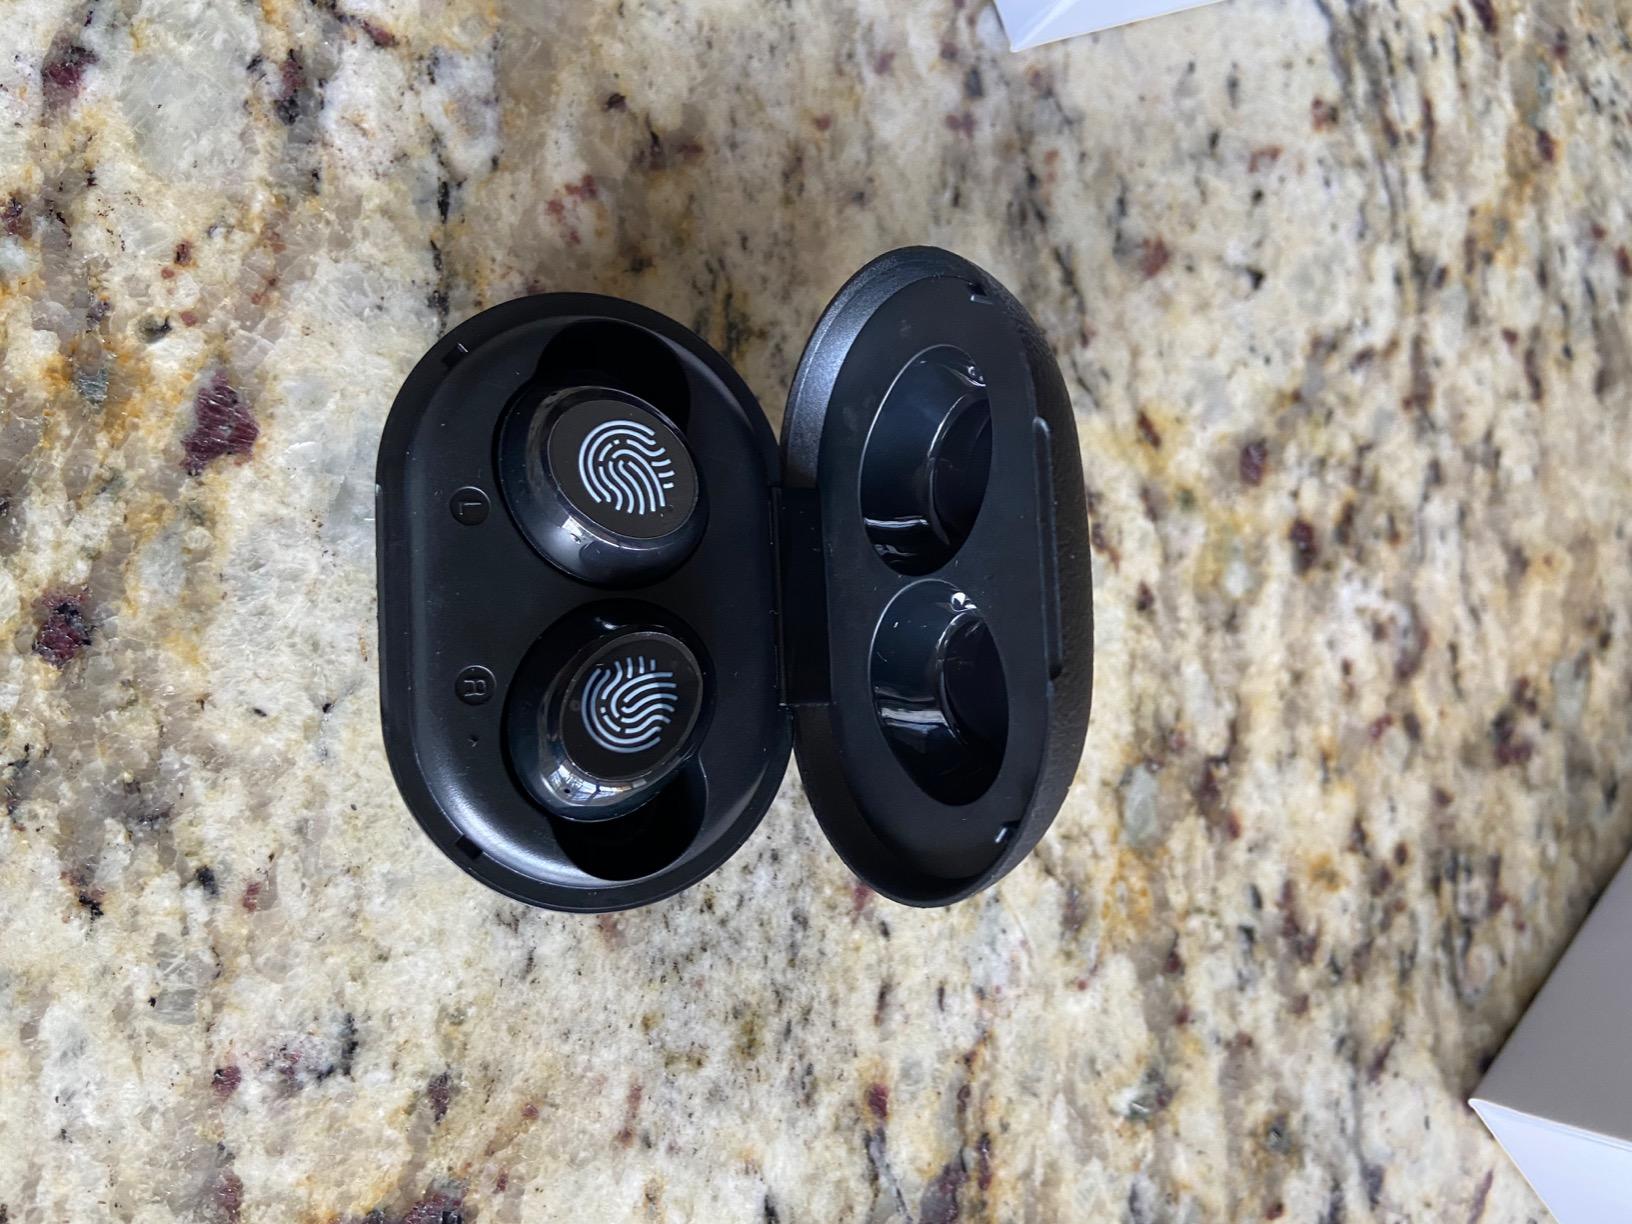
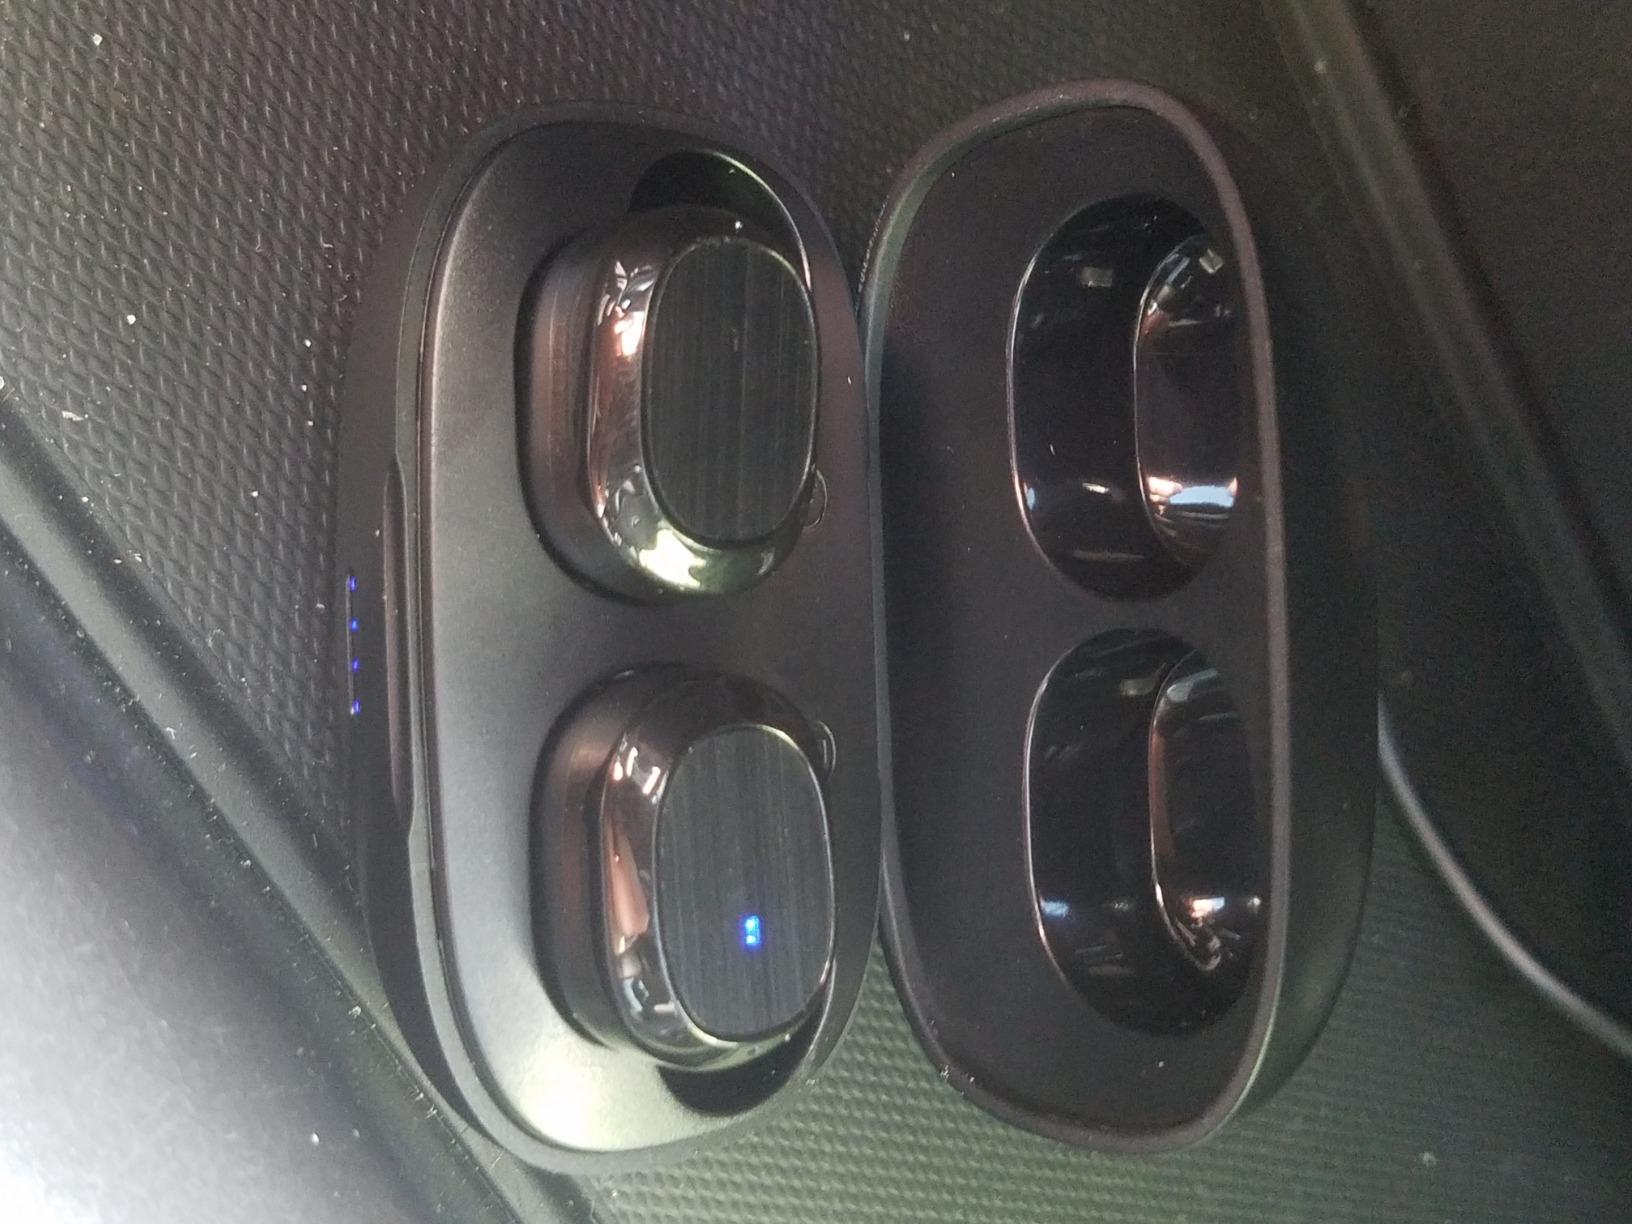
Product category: earbuds
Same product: no